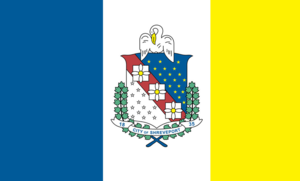
Shreveport
Shreveport er en amerikansk by og administrativt centrum for det amerikanske county Caddo Parish, i staten Louisiana. I 2000 havde byen et indbyggertal på 200.145.